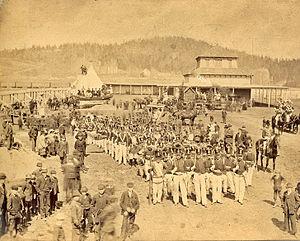
Rassemblement pour la parade, centenaire de l'arrivée des loyalistes, Saint John, Nouveau-Brunswick, Canada. Papier albuminé monté sur carton.
L’expulsion des Loyalistes est un évènement qui a suivi la défaite de la Grande-Bretagne par les Patriotes américains des Treize Colonies et les Français à la bataille de Yorktown. Appelés « Loyalistes », les Américains restés fidèles au roi d’Angleterre, pendant la révolution américaine, furent considérés par les nouveaux Américains comme des traitres à la cause de l’indépendance américaine et furent expulsés de la nouvelle nation des États-Unis.